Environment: real
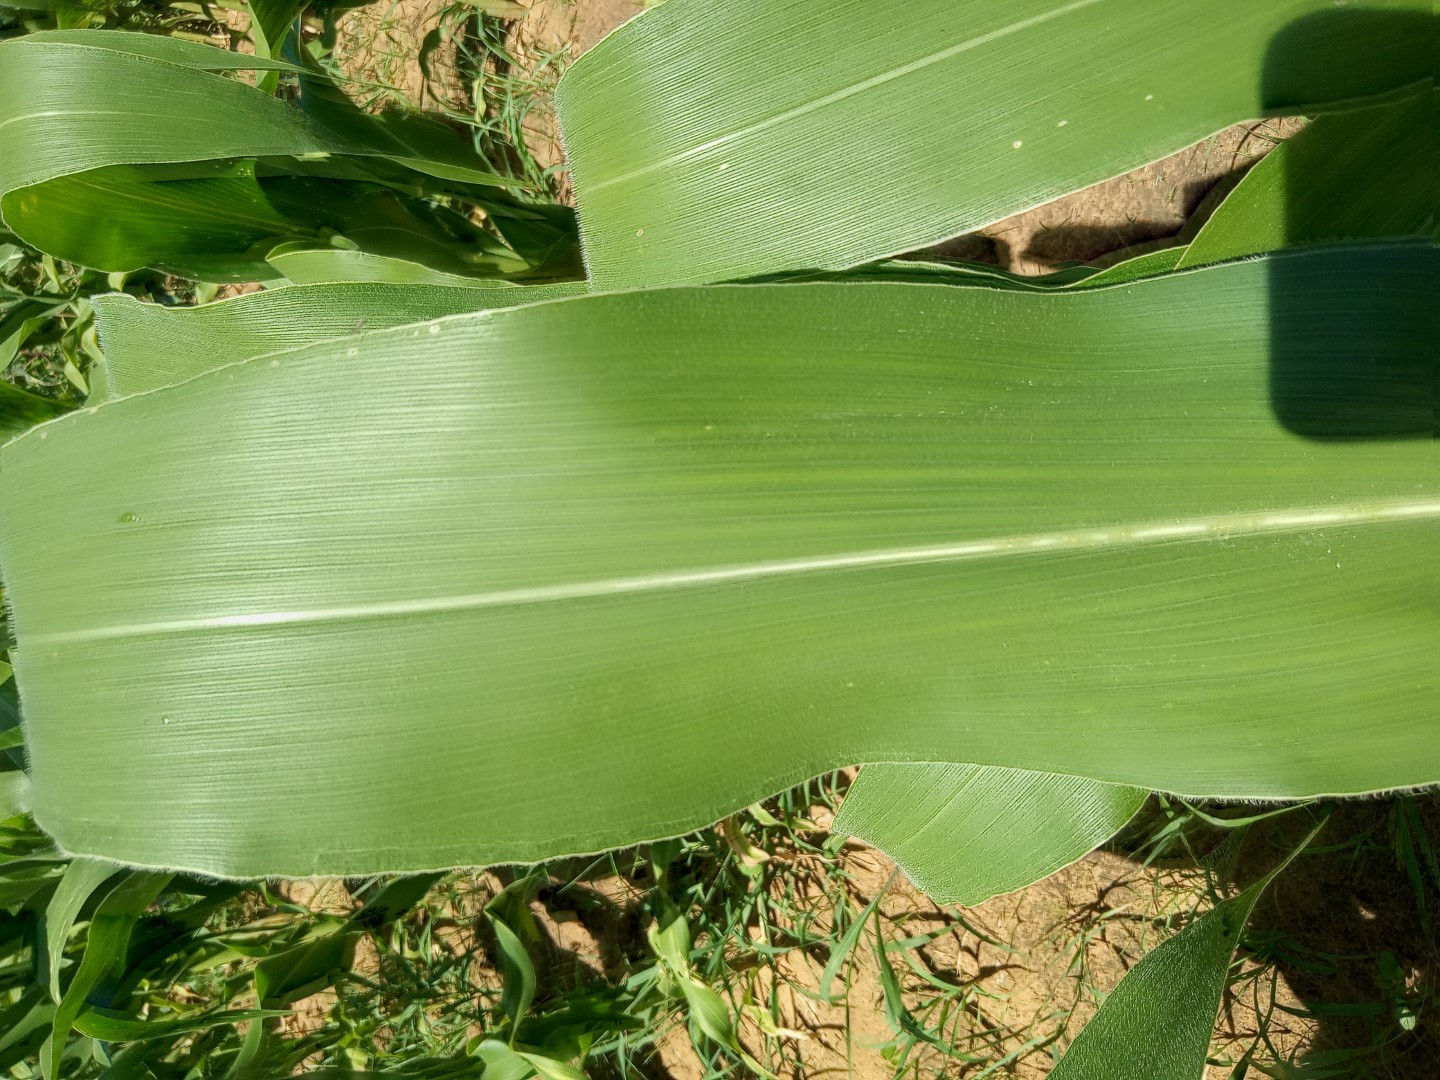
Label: healthy